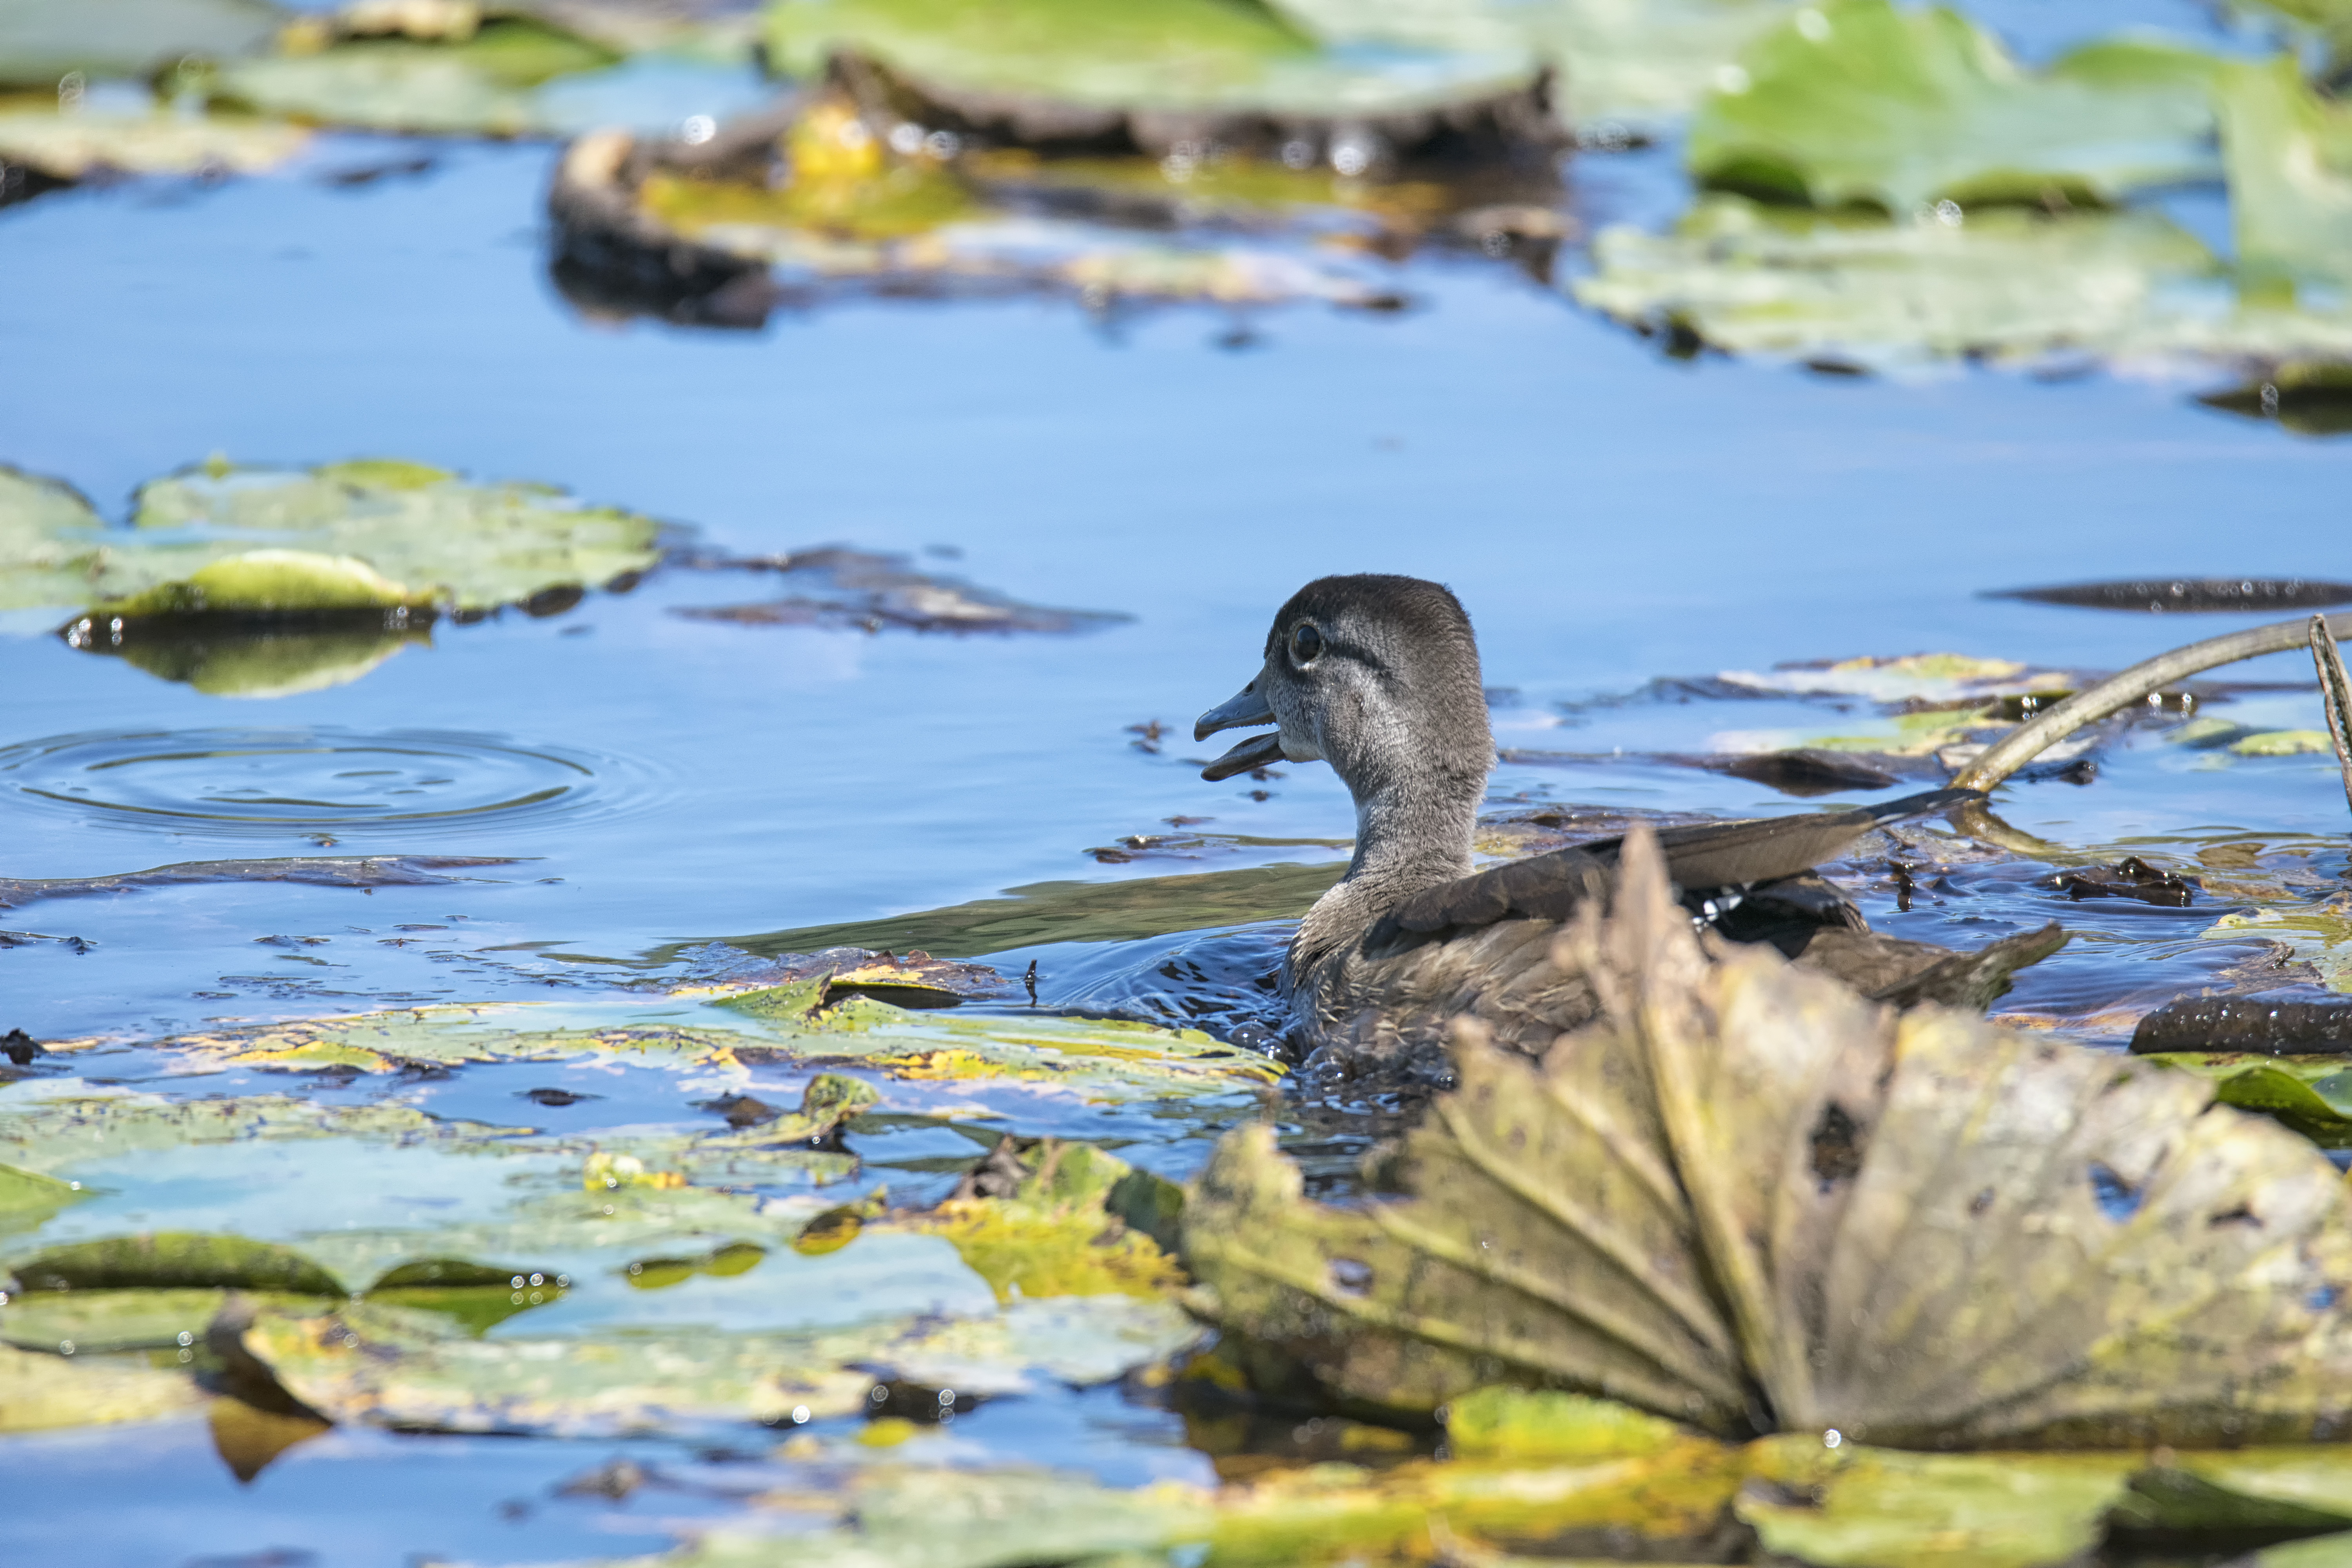
sea, coast, water, nature, bird, wood, flower, river, pond, wildlife, reflection, fauna, duck, canada, wetland, quebec, water bird, canard, sherbrooke, oiseau, branchu